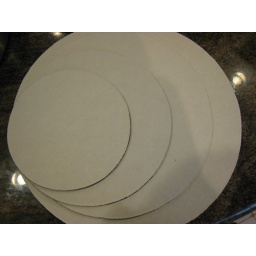
these go under each cake tier between the cake and the plastic base to stop the knife from slicing into the plastic.